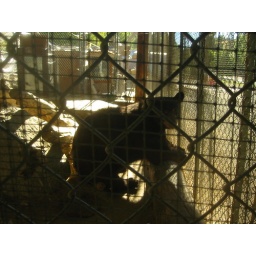
the black bear that lives in mitchell. you should see the guy that caught the bear.